Describe the emotion expressed in this image:  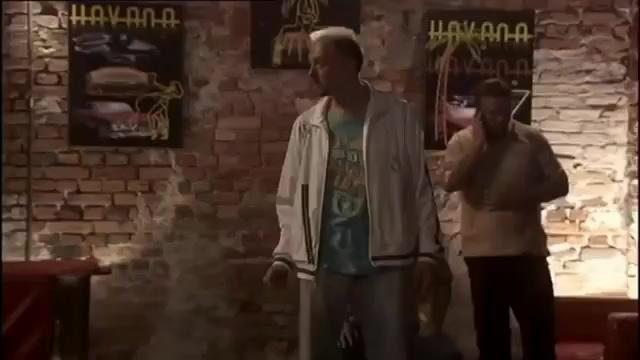
This person displays Suffering, valence and arousal with low intensity.